Upper Mantua

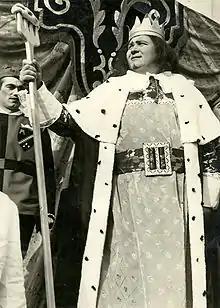
"Re gnocco" (Dumpling King), Feb. 7, 1964, Carnival of Castel Goffredo

The territory of the morainic hills has embarked on a path of territorial identification, arriving at the signing of a Framework Agreement Protocol in 2007 by the institutional subjects of the Upper Mantua and Lower Garda Bresciano territories. Involved are the municipalities of: Castel Goffredo, Castiglione delle Stiviere, Cavriana, Goito, Guidizzolo, Medole, Monzambano, Ponti sul Mincio, Solferino, Volta Mantovana.